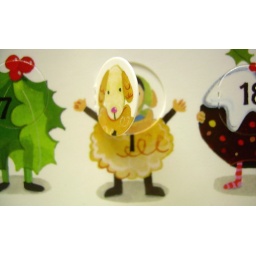
December 1st 2009 - boy in dog/sheep's clothing